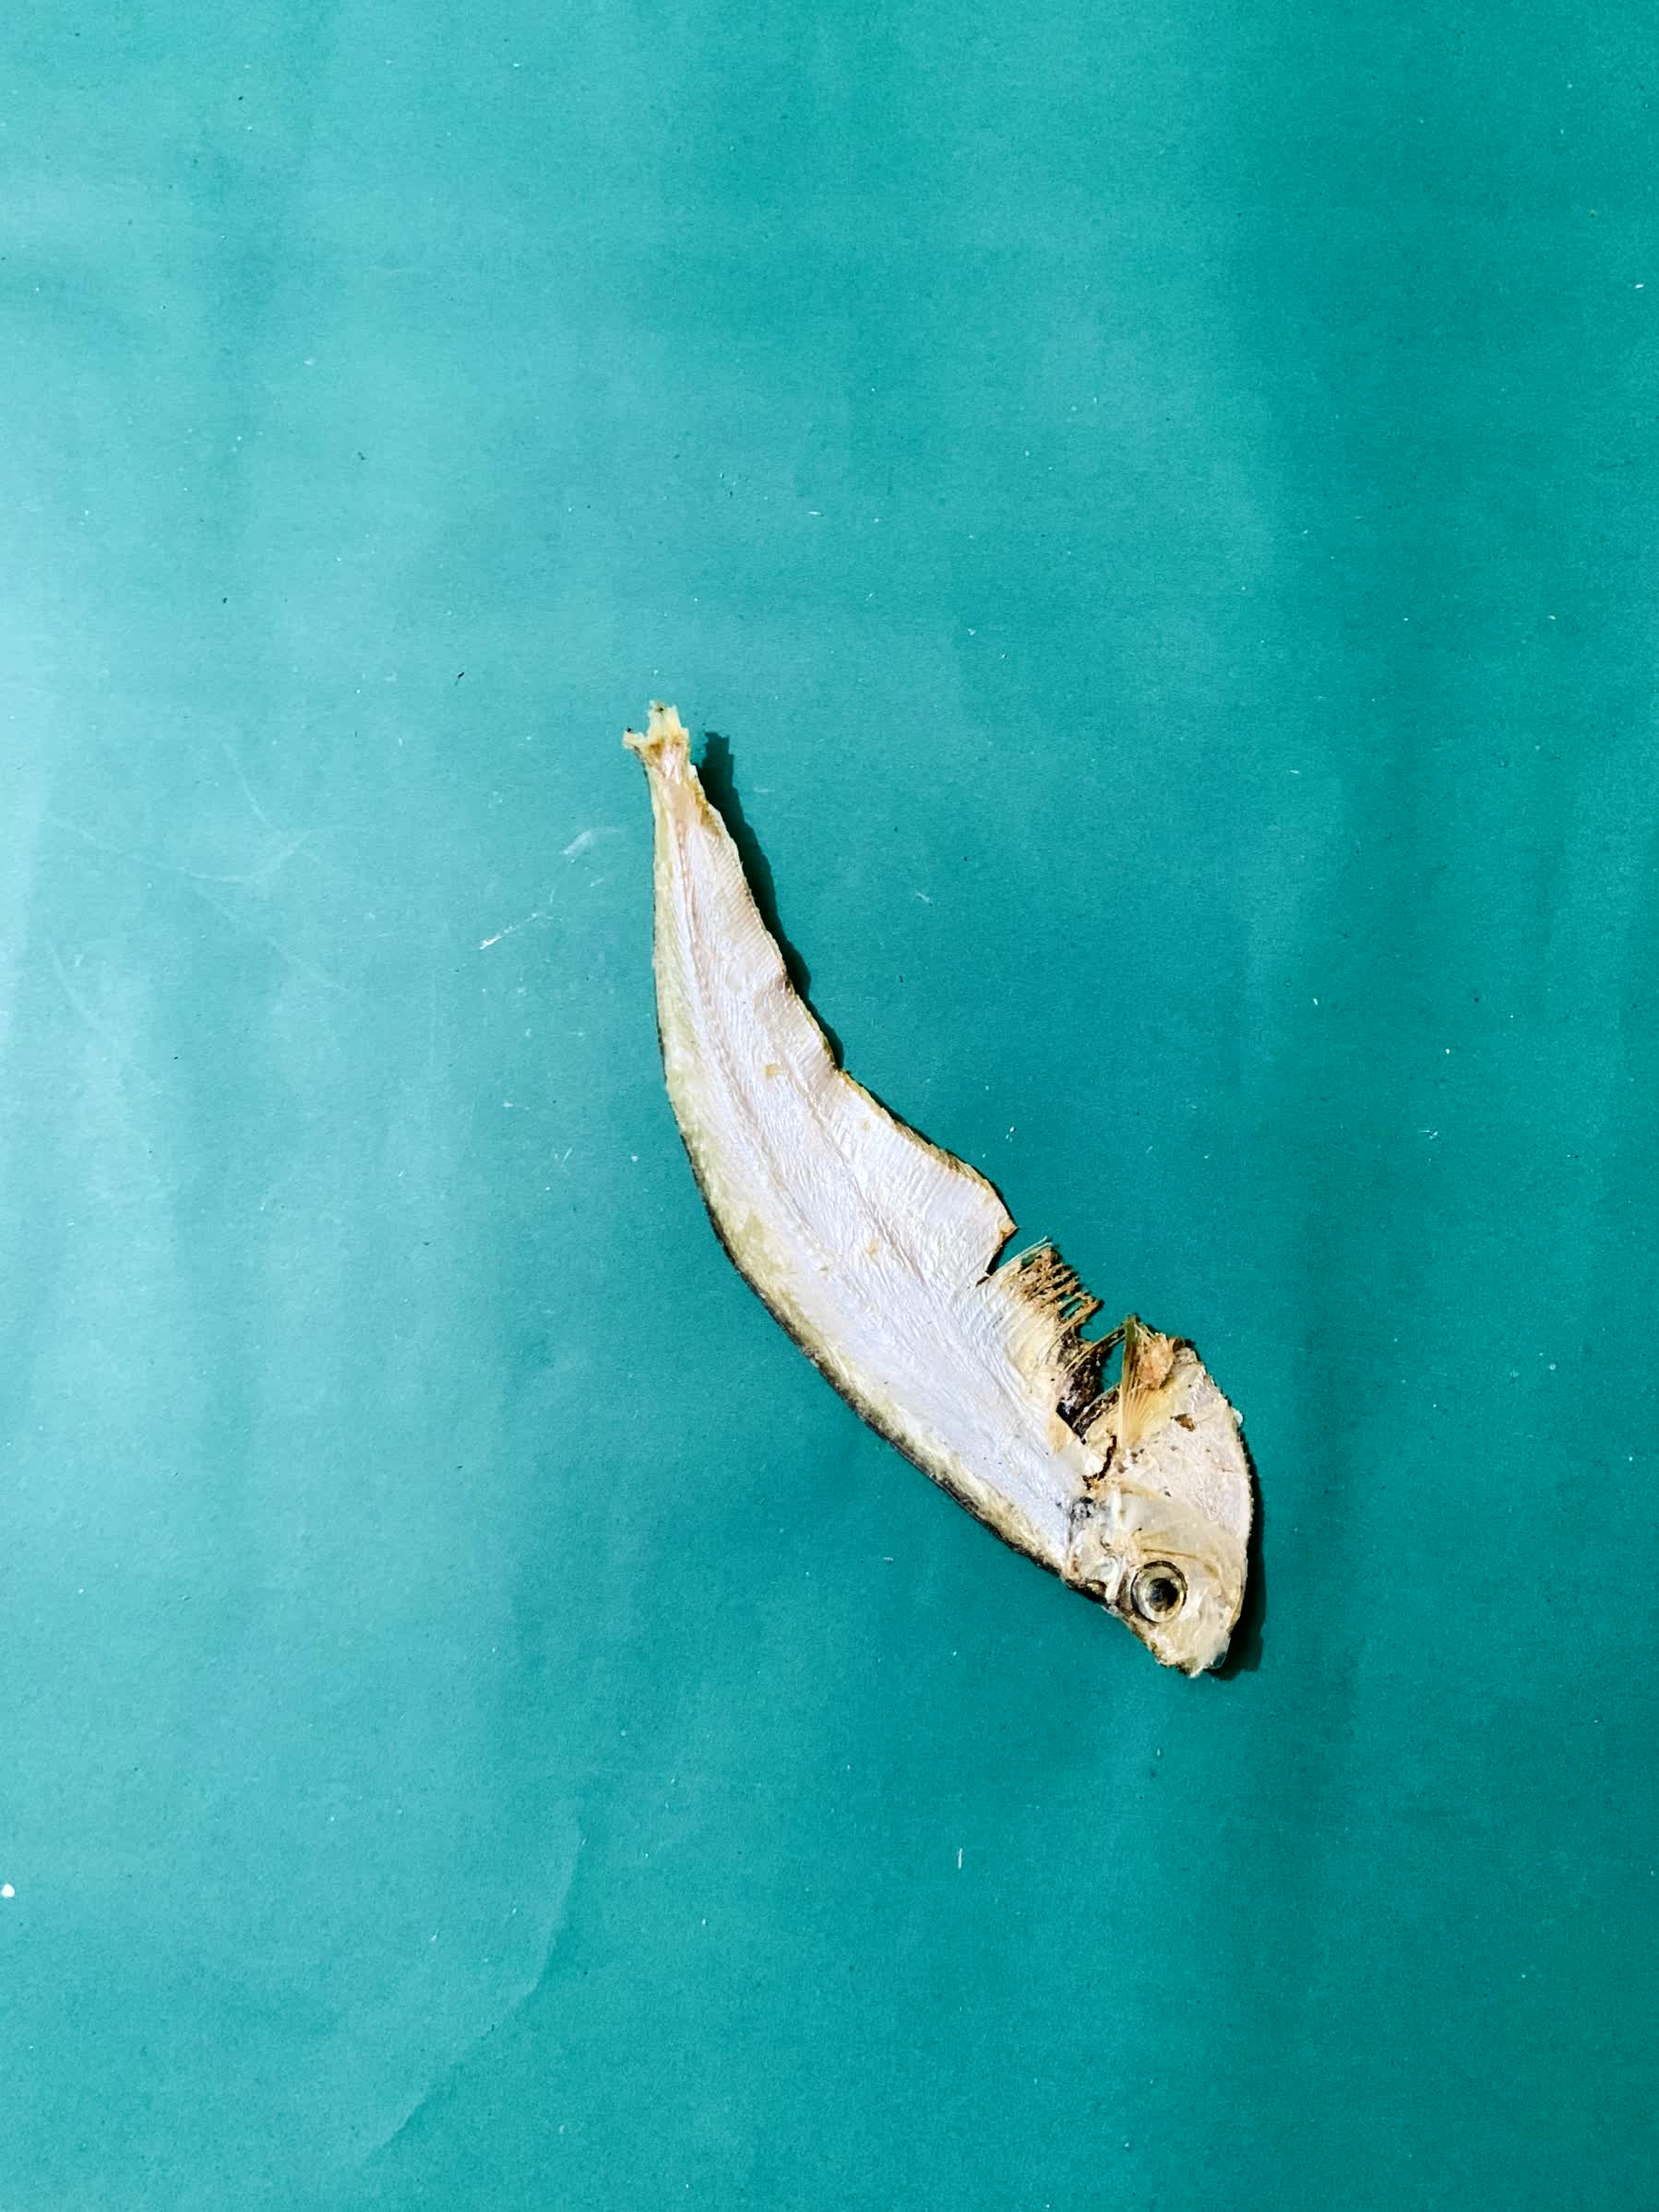
Species: Shukna Feuwa